Munich Cowboys

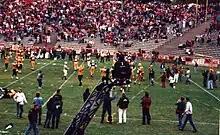
The Munich Cowboys win the German Bowl in 1993.

After 22 consecutive seasons at the highest level of German football, the "Bundesliga" and, later, the GFL, the Cowboys withdrew to the tier-three "Regionalliga Süd" for the 2003 season. The clubs exile in the lower leagues was short-lived, winning promotion to the GFL2 on first attempt and, from there, to the GFL in 2004. The team was however relegated from the GFL again in 2006.